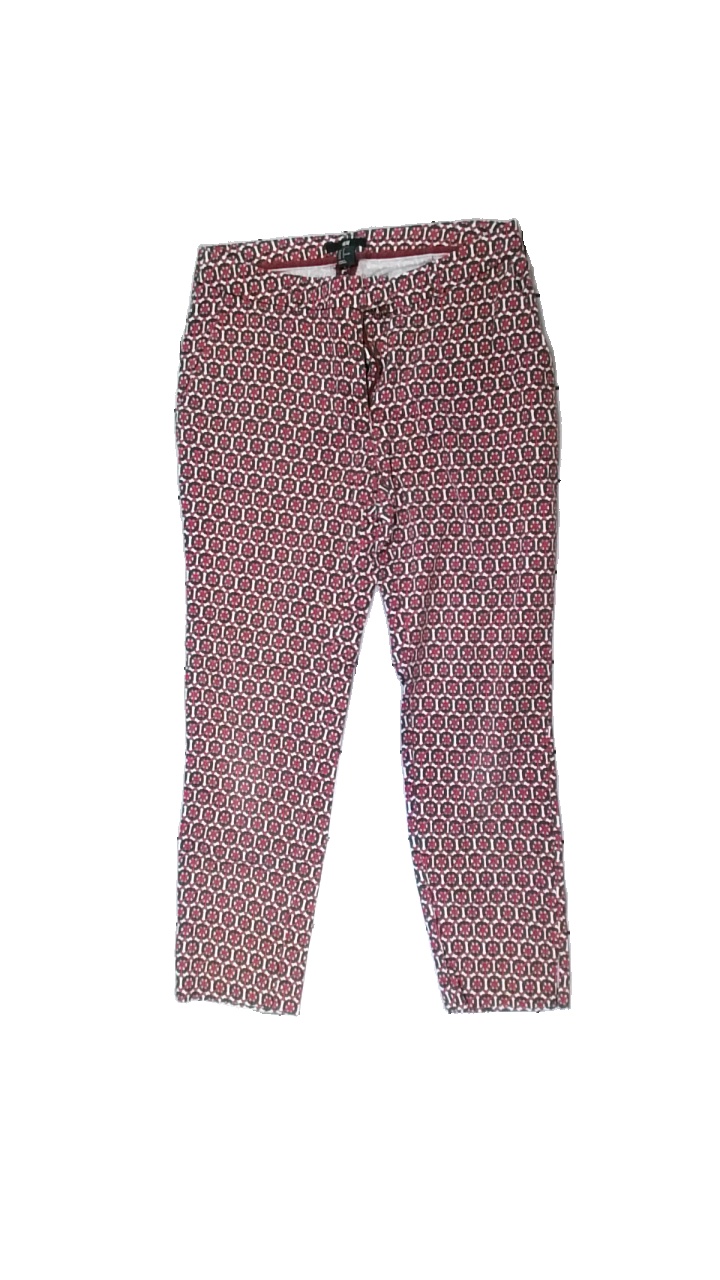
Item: Trousers (Ladies)
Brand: H&m
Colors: Black, Multicolor, White, Red
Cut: Regular
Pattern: Geometric print
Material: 100% cotton
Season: All
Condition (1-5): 2
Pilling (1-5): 3
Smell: Minor
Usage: Recycle
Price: <50